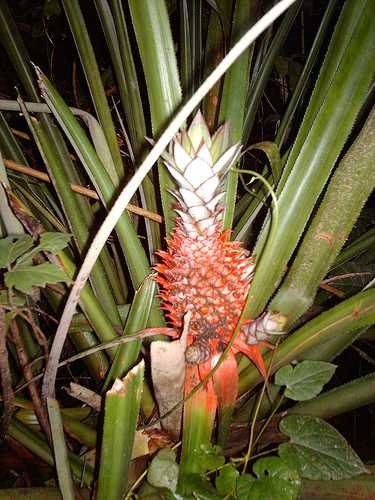
Label: Pineapple